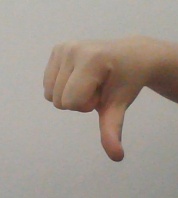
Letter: waw